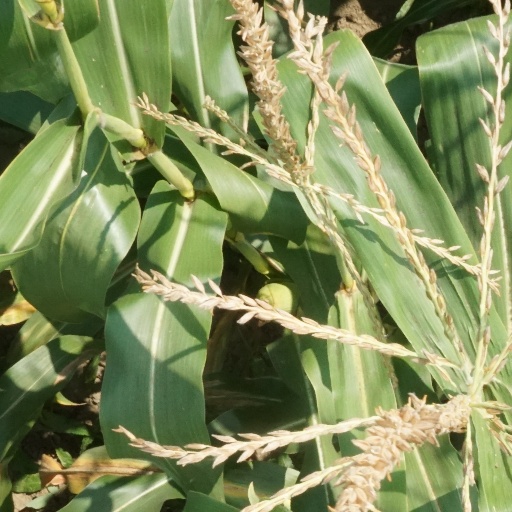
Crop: maize; corn